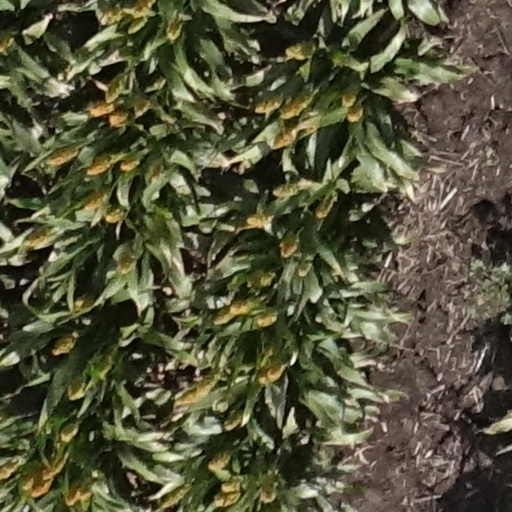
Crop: sorghum